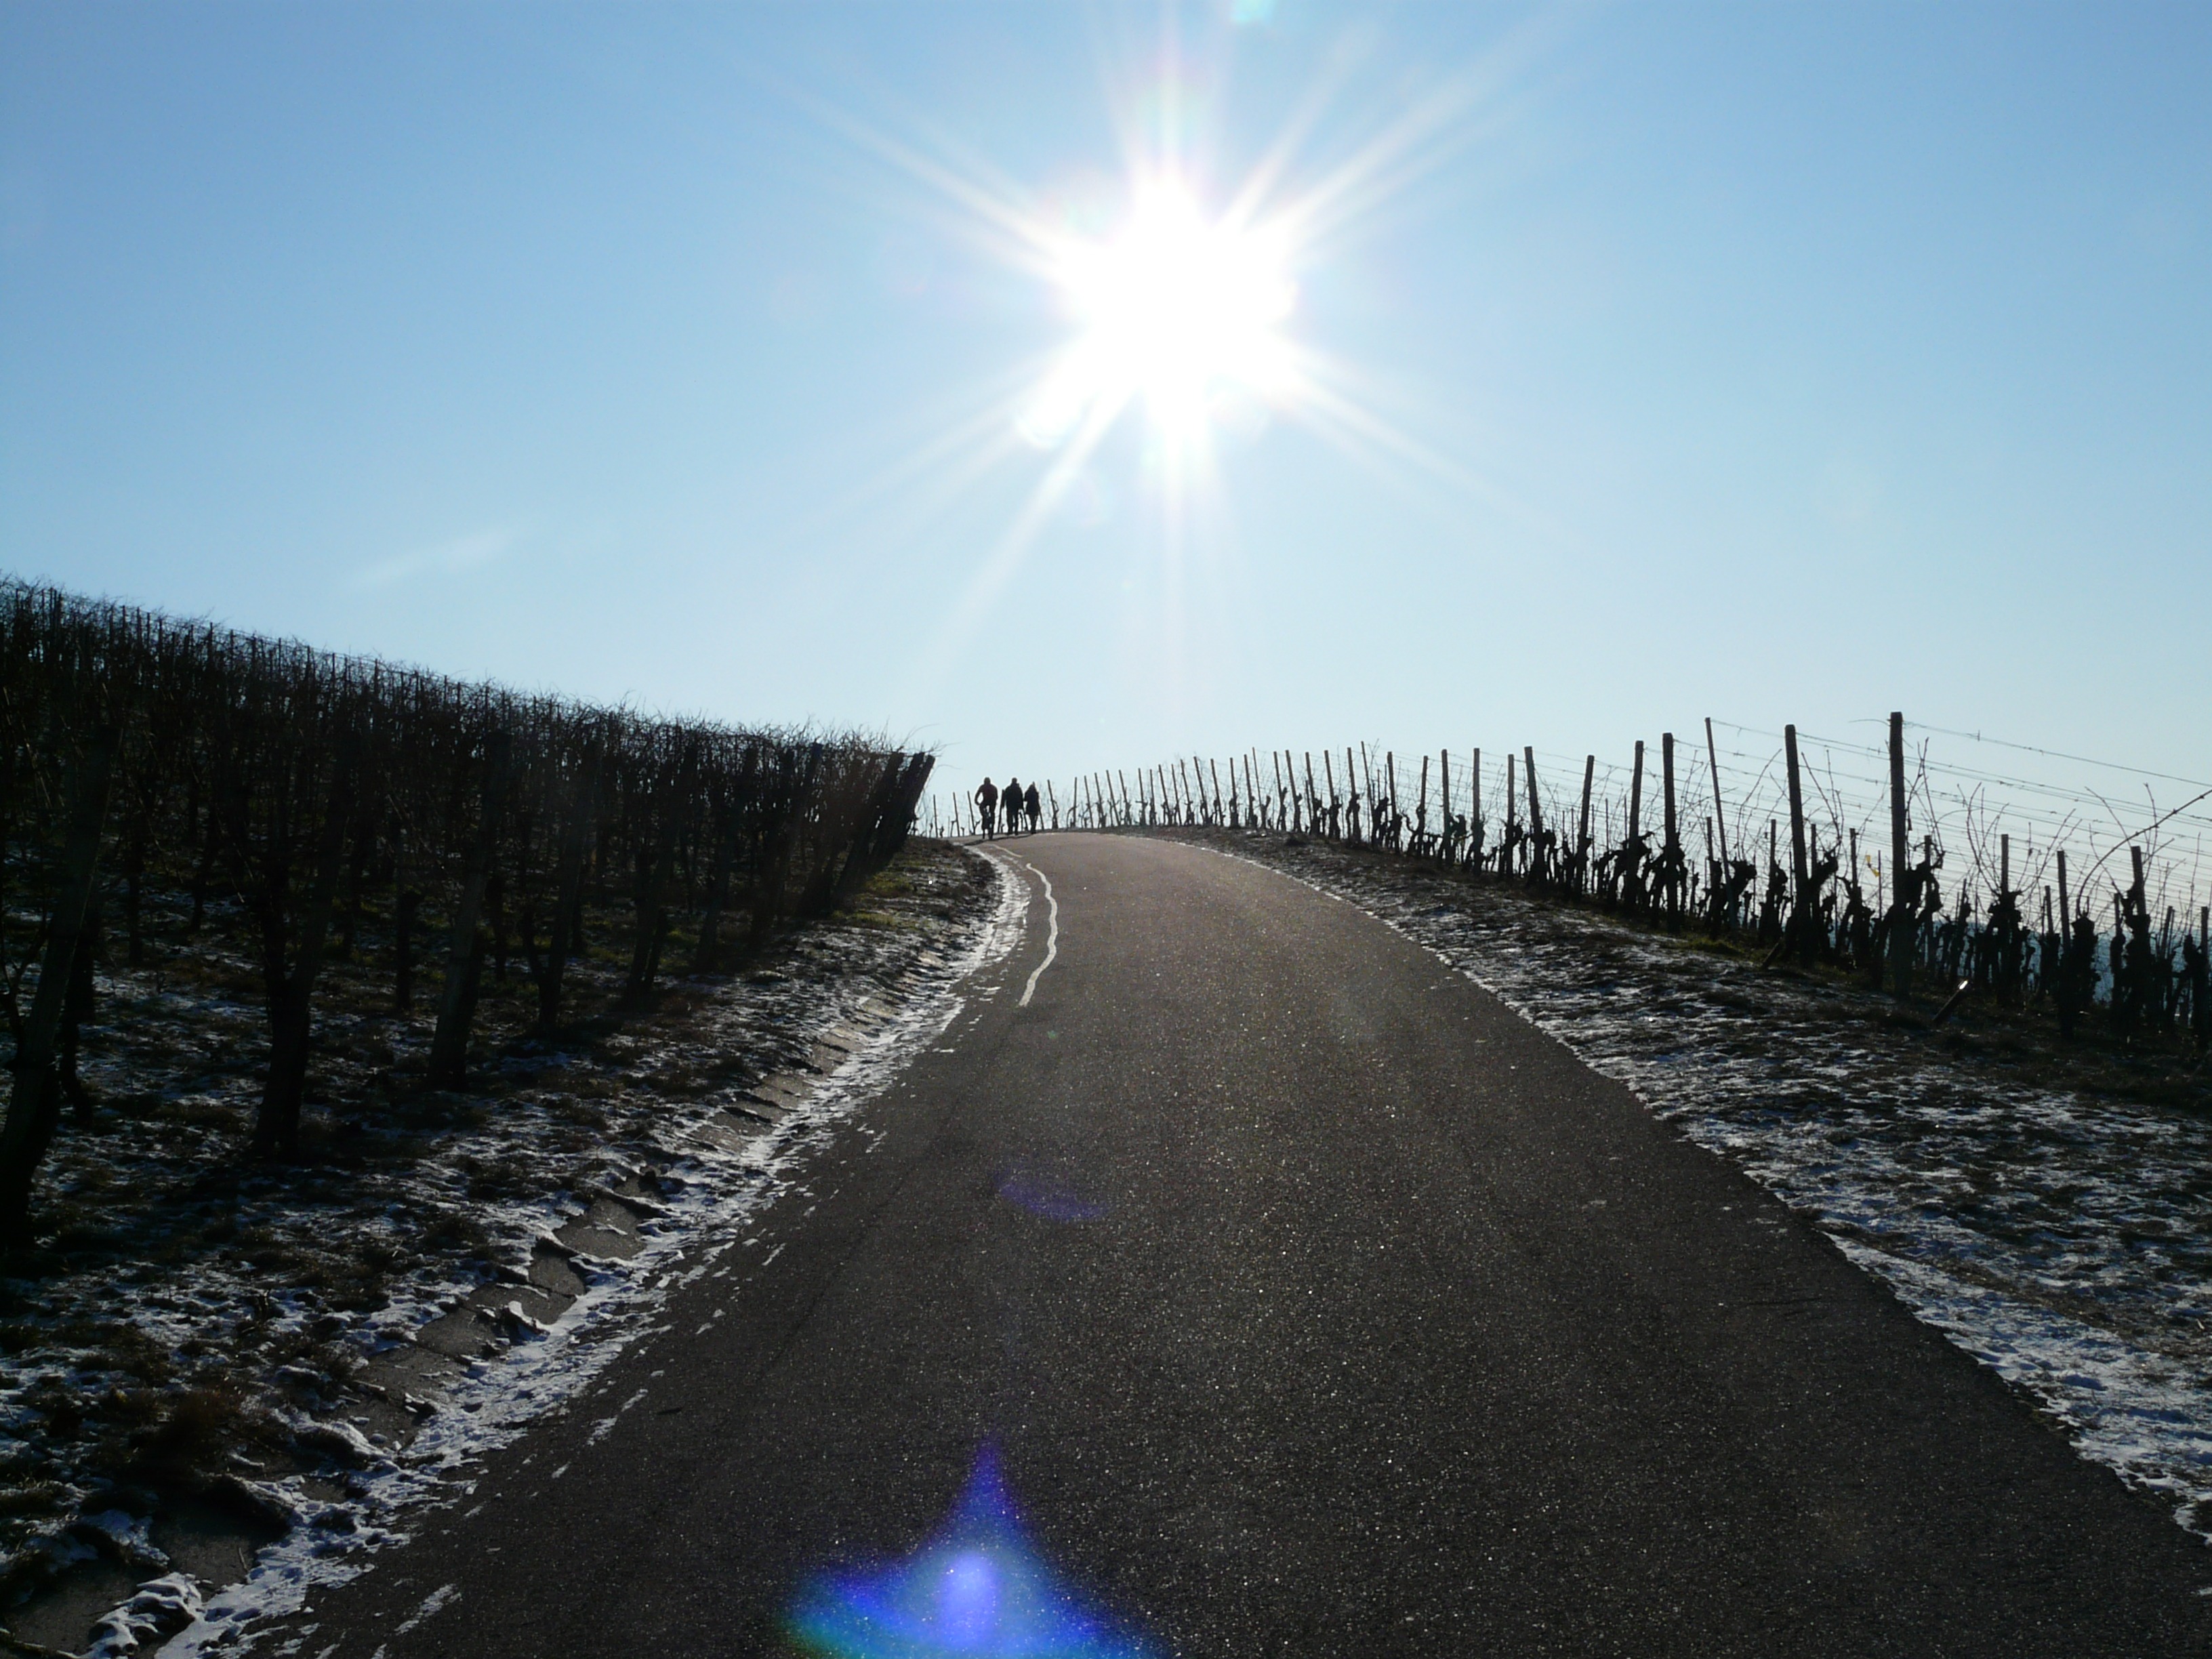
sea, horizon, mountain, snow, winter, sun, vine, vineyard, road, sunlight, morning, walkway, hike, infrastructure, wanderer, back light, winegrowing, wine road